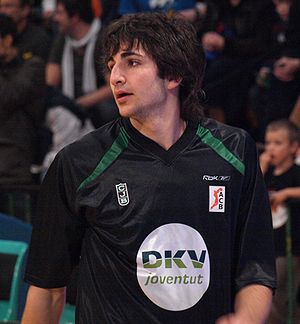
Ricky Rubio
"Ricard ""Ricky"" Rubio Vives er en professionel spansk basketballspiller for Phoenix Suns. Han debuterede som den yngste nogensinde i den spanske liga, ACB, lidt over en uge før sin 15 års -fødselsdag, den 15. oktober 2005.